Rafael Palmero Ramos

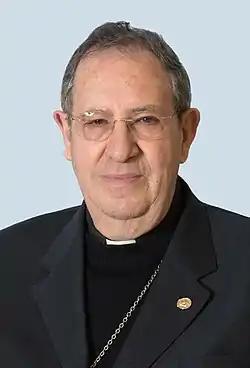
Rafael Palmero Ramos

He was auxiliary bishop of Toledo between 1987 and 1996, bishop of Palencia between 1996 and 2006 and of Orihuela-Alicante between 2006 and 2012.